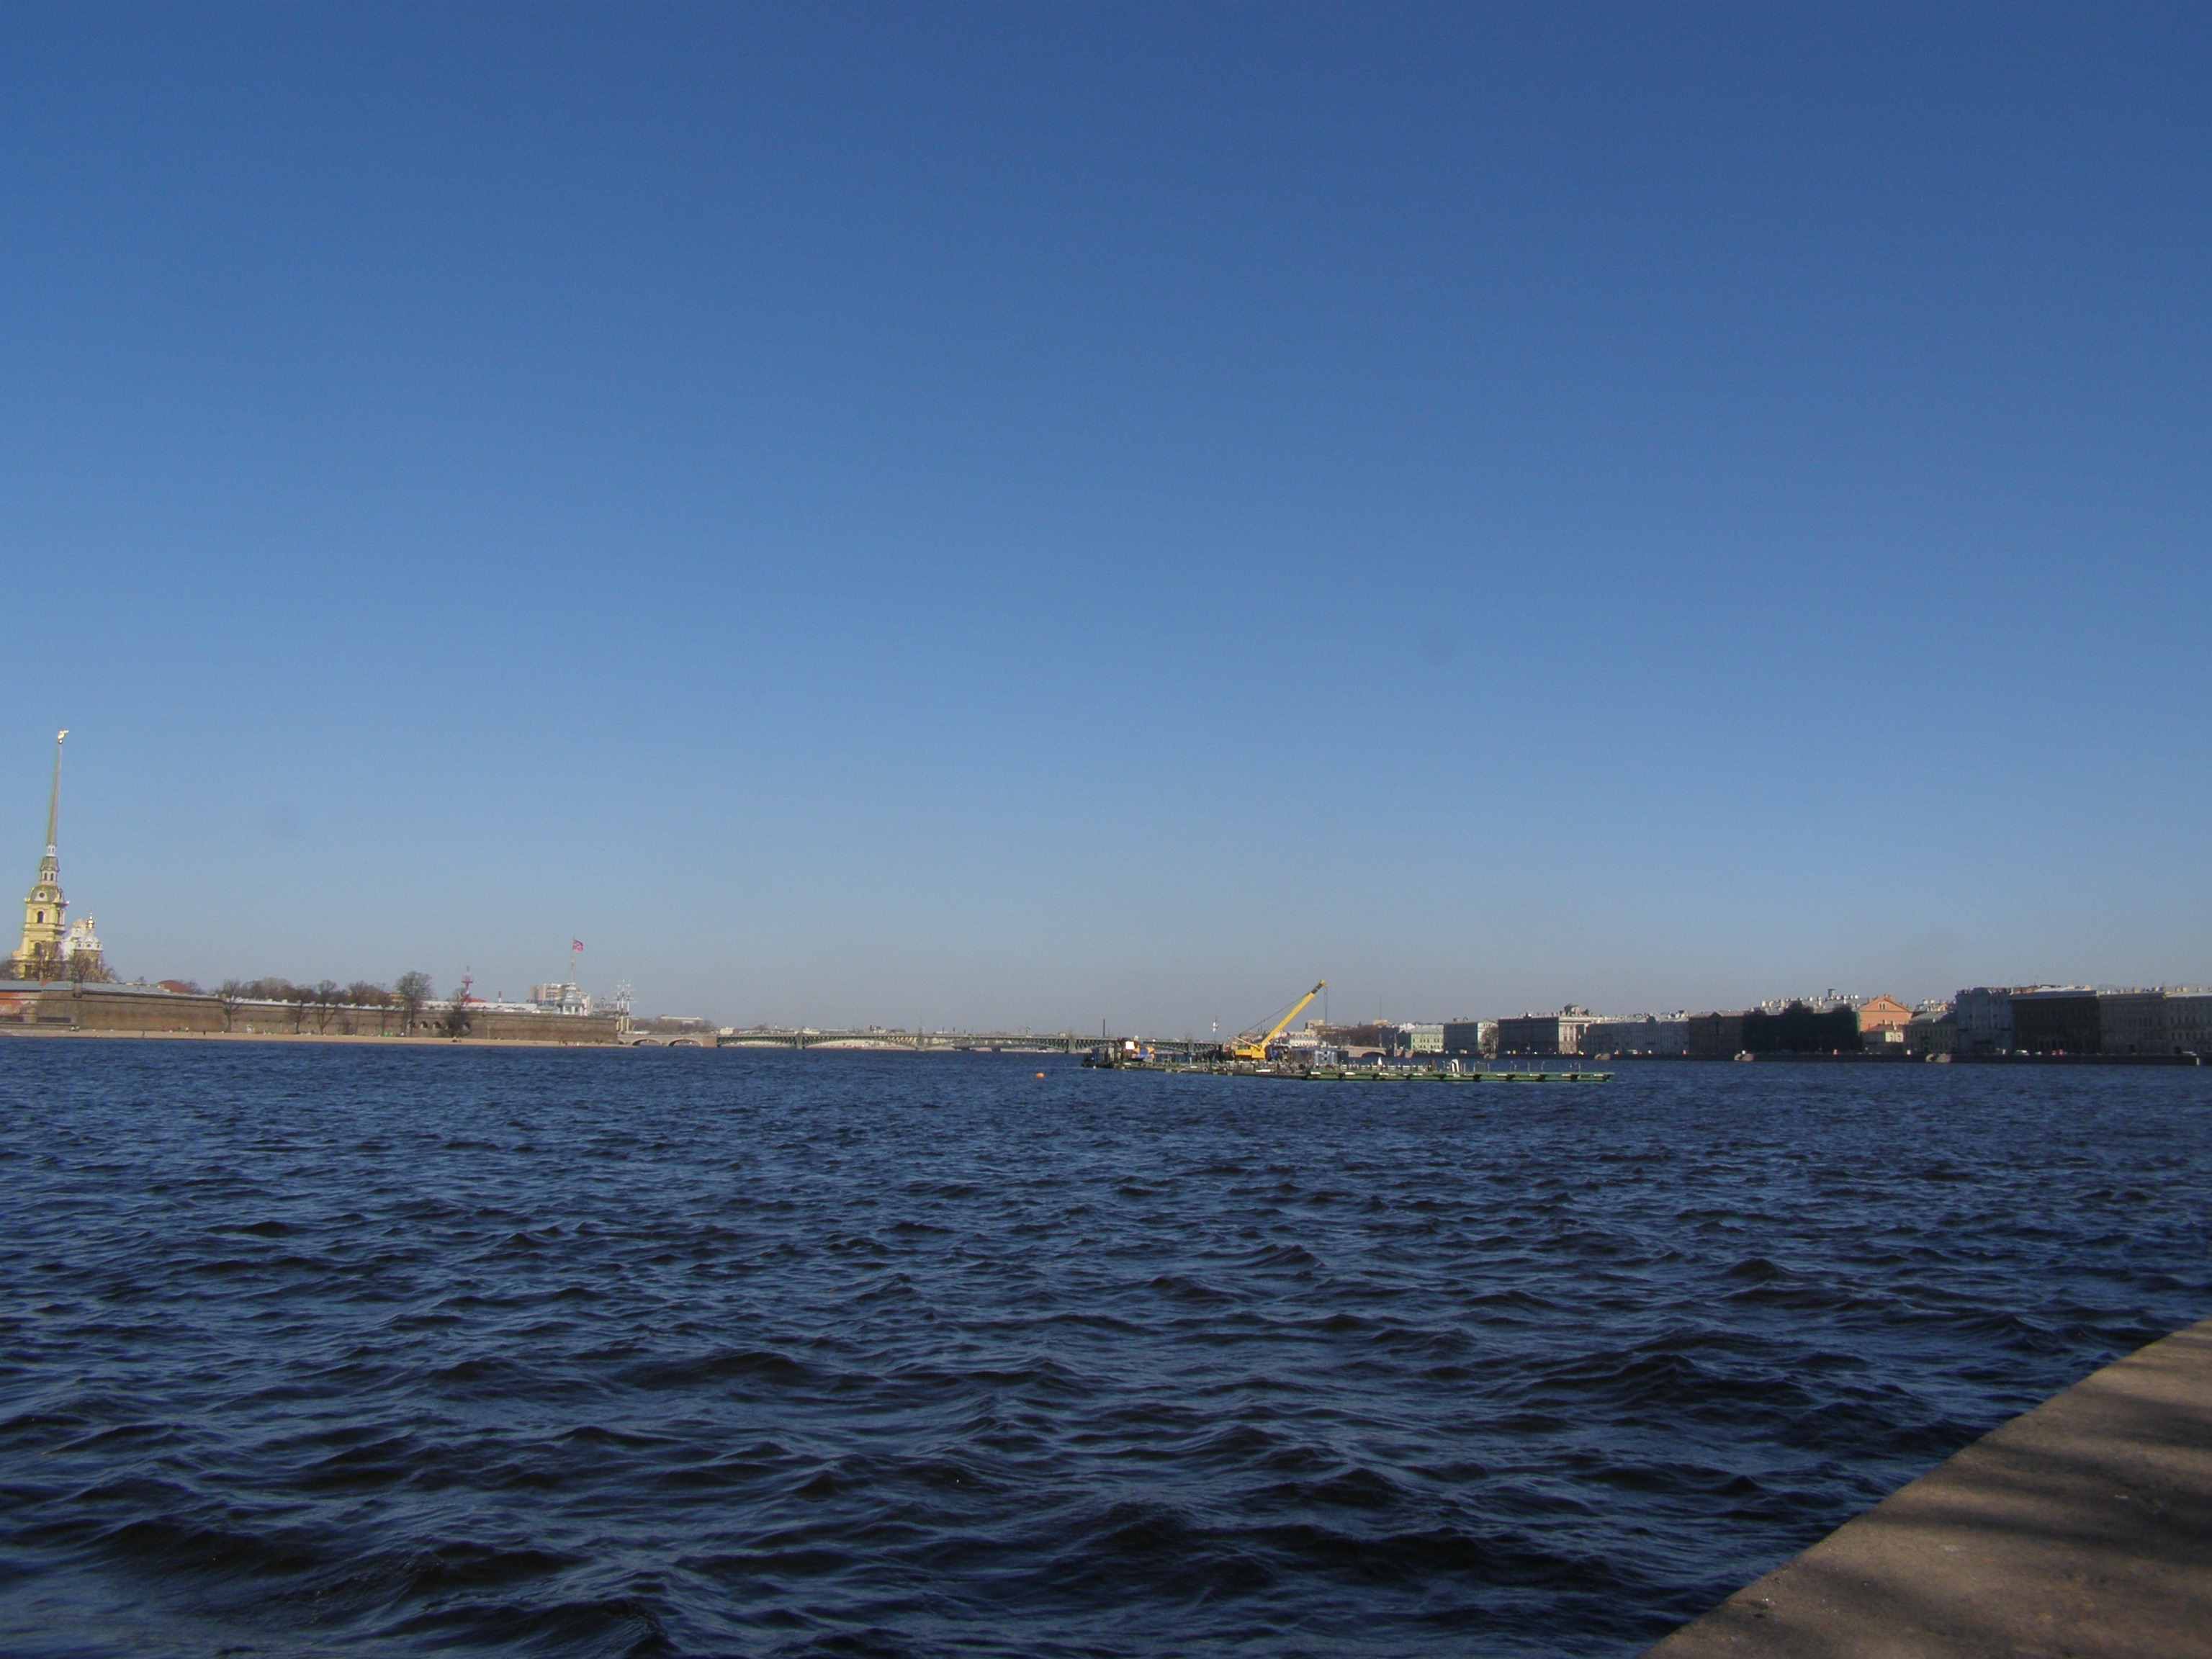
sea, coast, ocean, horizon, dock, boat, wave, city, pier, river, ship, travel, dusk, mediterranean, vessel, vehicle, equipment, sailing, bay, harbor, industrial, harbour, marina, port, freight, tourism, sailboat, cruise, nautical, sail, marine, embankment, commercial, scene, crane, channel